Russian annexation of Crimea

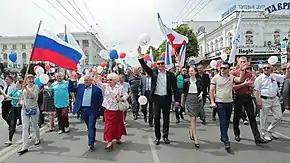
May Day parade in Simferopol, 1 May 2019

On 1 March 2014, Aksyonov said that he would exercise control of all Ukrainian military and security installations on the peninsula. He also asked Putin for "assistance in ensuring peace and tranquillity" in Crimea. Putin promptly received authorisation from the Federation Council of Russia for a Russian military intervention in Ukraine until the "political-social situation in the country is normalized". Putin's swift manoeuvre prompted protests of some Russian intelligentsia and demonstrations in Moscow against a Russian military campaign in Crimea. By 2 March, Russian troops moving from the country's naval base in Sevastopol and reinforced by troops, armour, and helicopters from mainland Russia exercised complete control over the Crimean Peninsula. Russian troops operated in Crimea without insignia. On 3 March they blockaded Southern Naval Base.